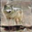
Label: wolf